Meyer Theatre

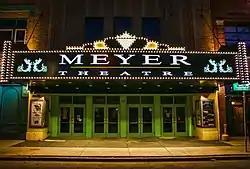

The Meyer Theatre is a historic theater located in Green Bay, Wisconsin. Originally known as the Fox Theatre, the building was constructed in 1929 in the Art Deco and Spanish Colonial Revival architecture styles. Its opening on February 14, 1930, was celebrated with a festival that drew thousands of guests, including several Fox Films officials.